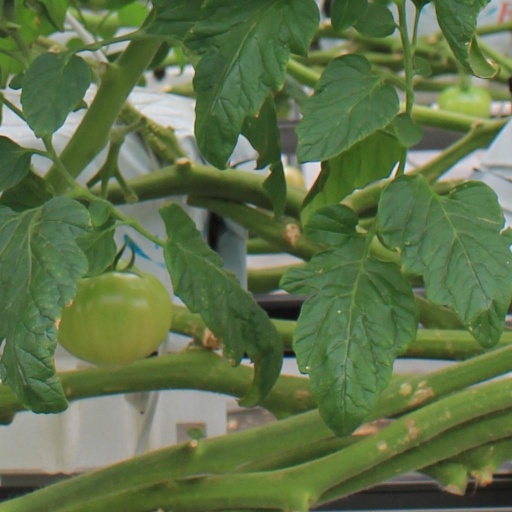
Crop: tomato